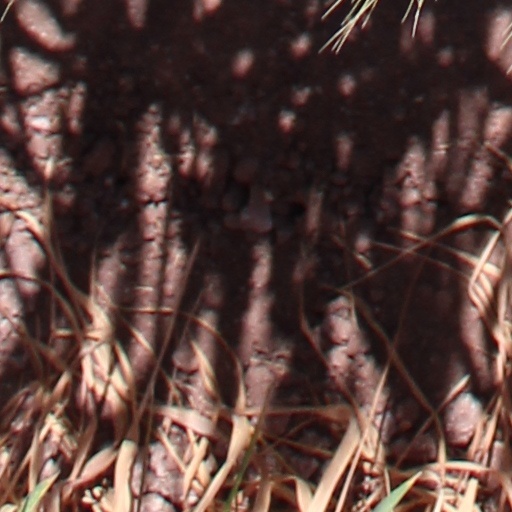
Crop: wheat